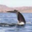
Label: whale